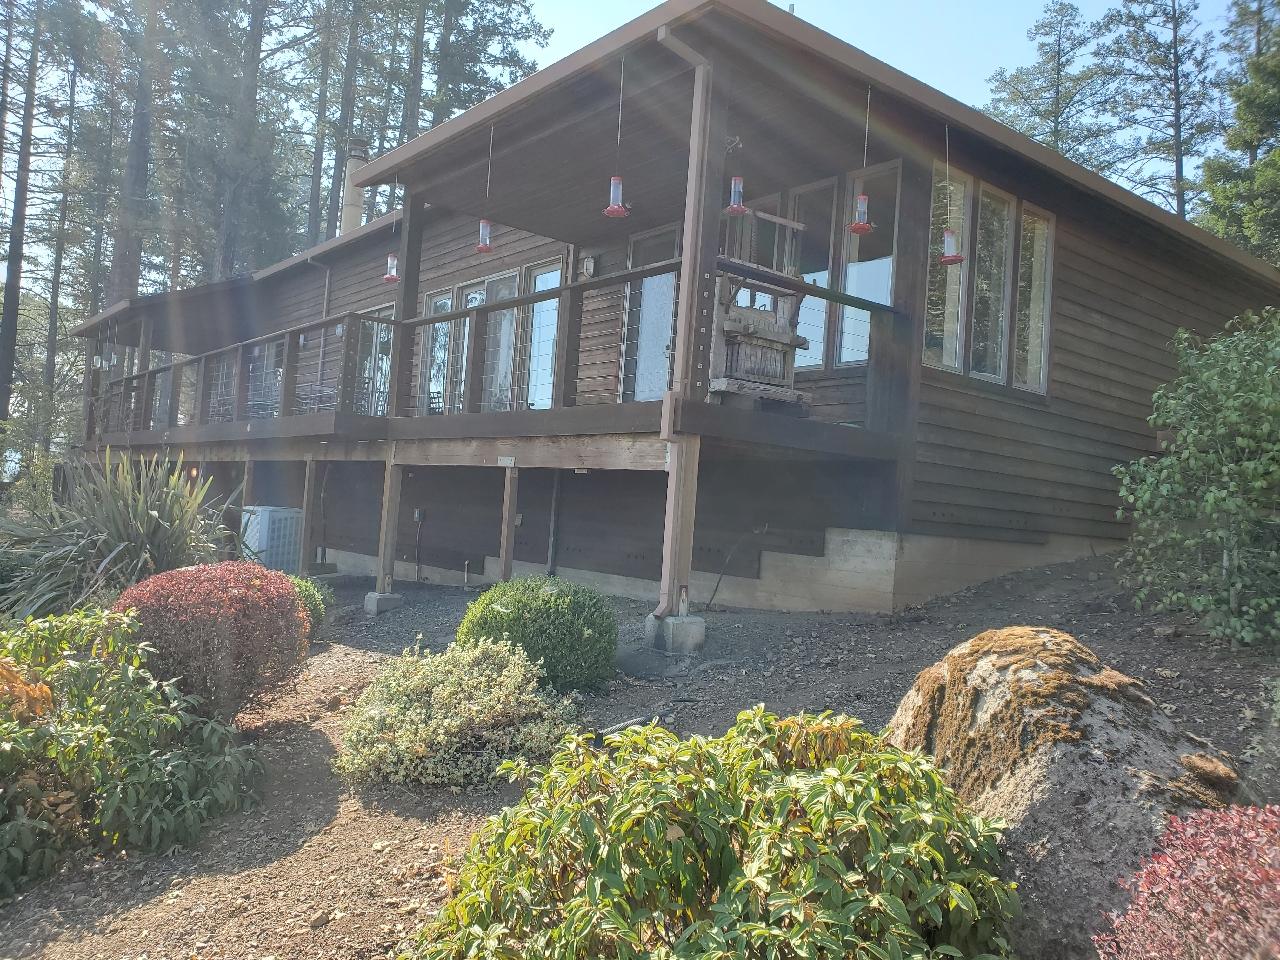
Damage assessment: no_damage